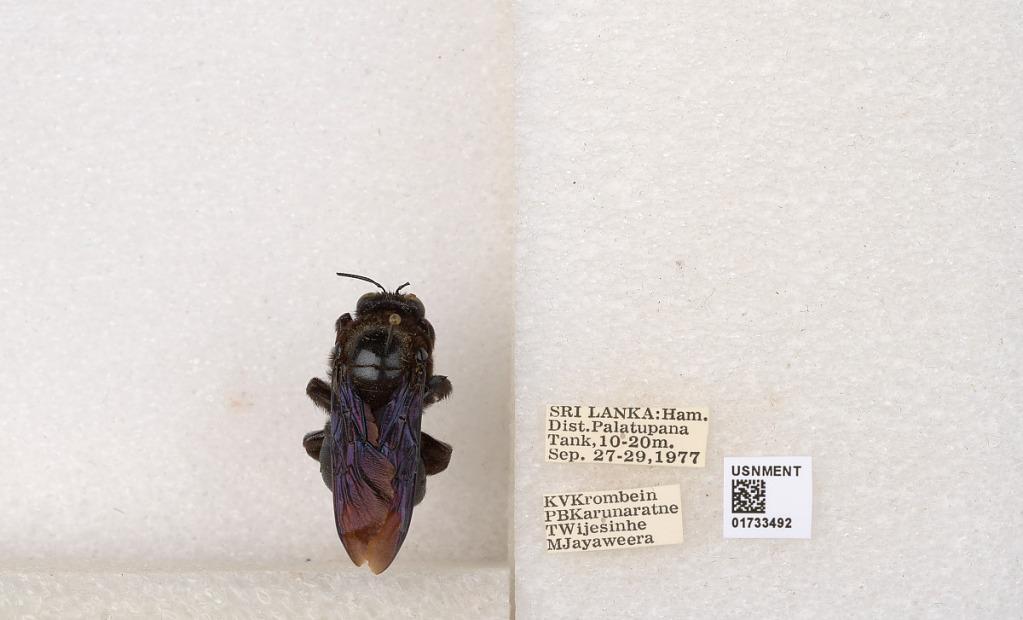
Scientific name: Xylocopa (Ctenoxylocopa) fenestrata (Fabricius)
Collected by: P. Karunaratne, T. Wijesinhe & M. Jayaweera
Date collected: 1977-9-27
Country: Sri Lanka
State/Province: Southern Province
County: Hambantota District
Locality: Palatupana Tank